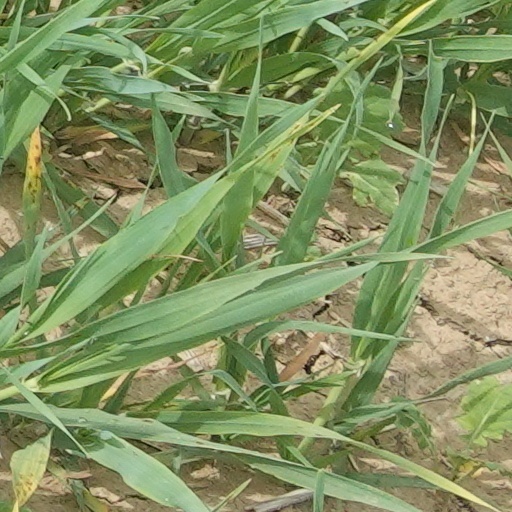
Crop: wheat